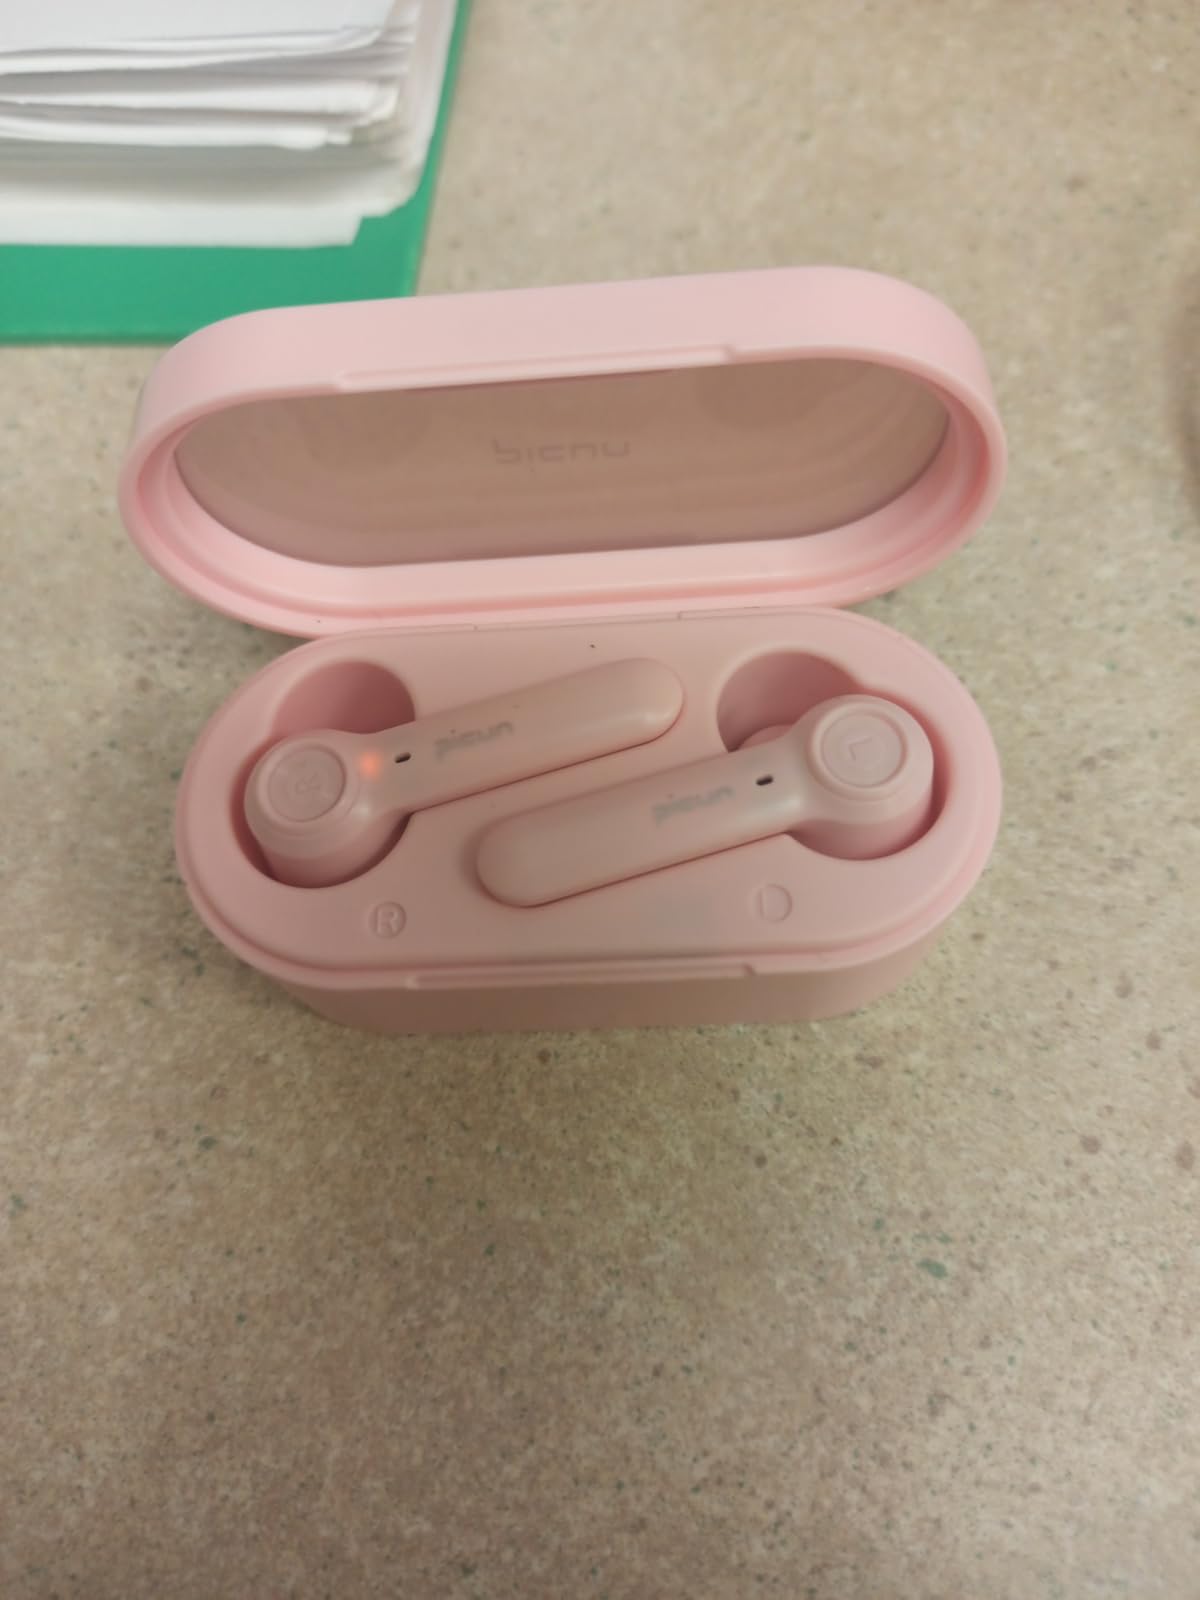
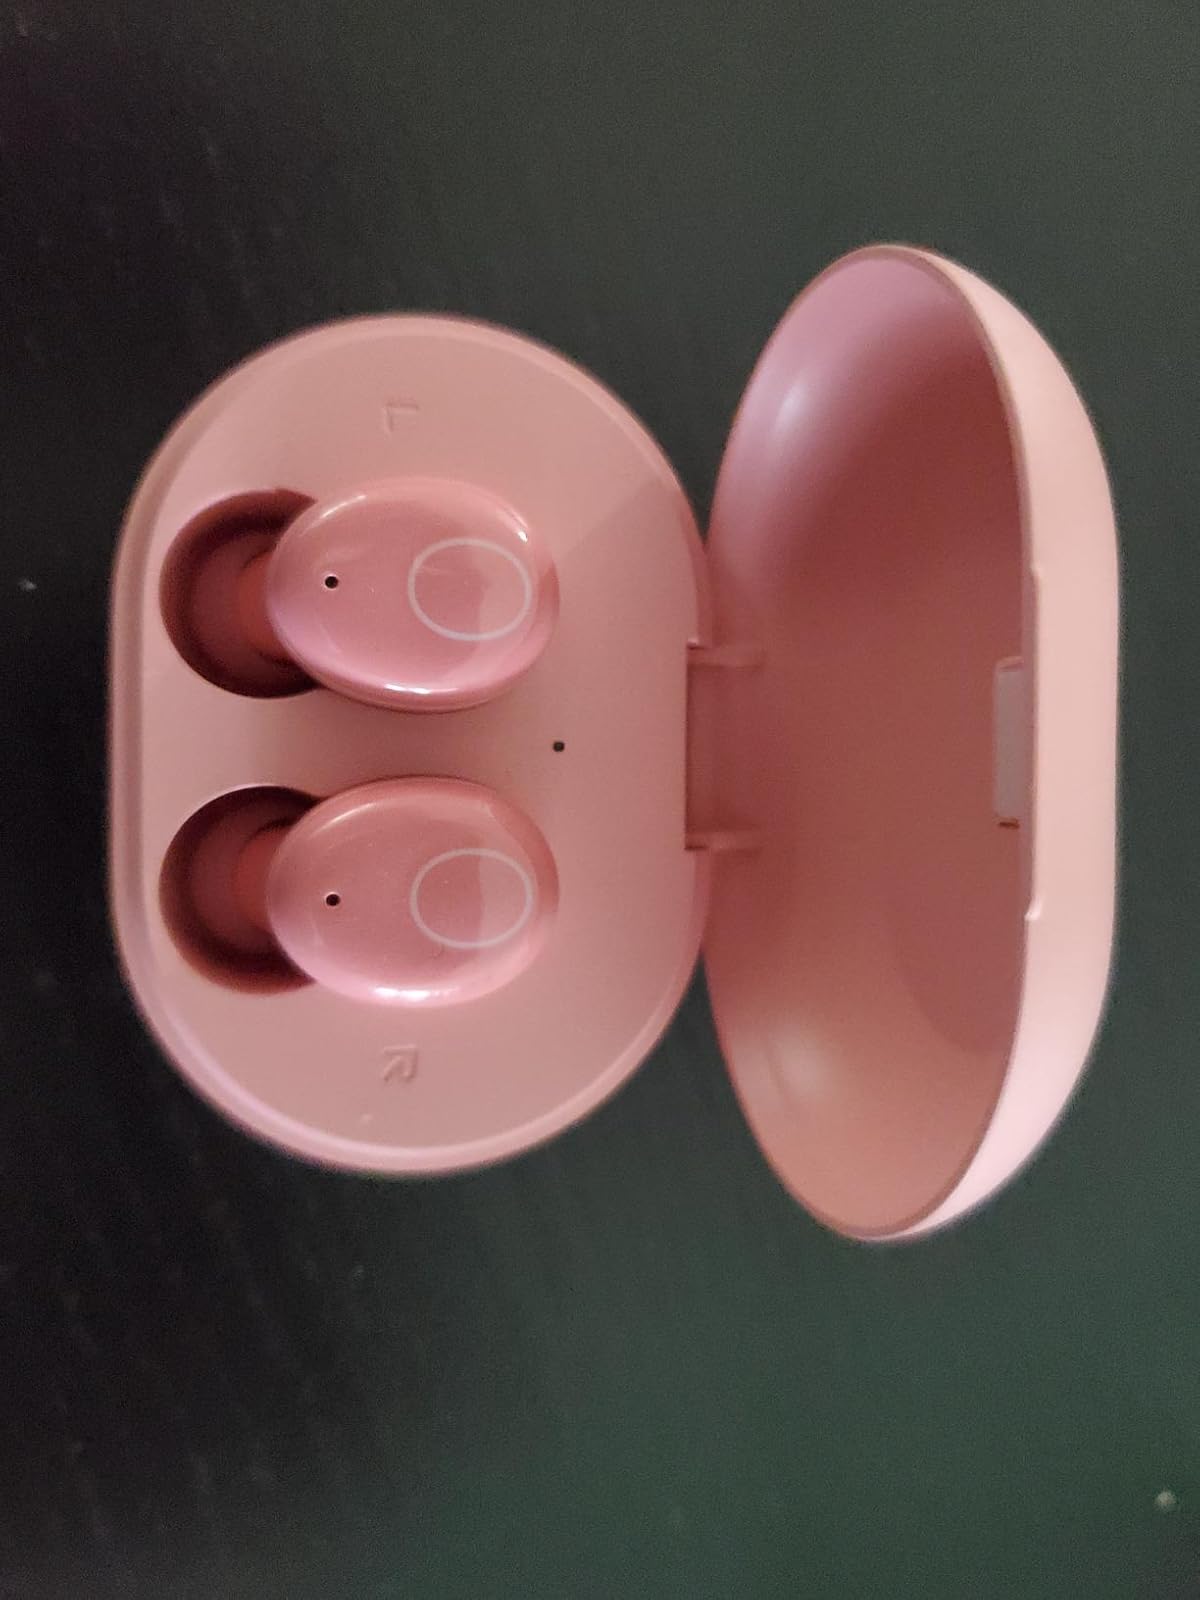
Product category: earbuds
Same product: no